Capture of Sint Eustatius

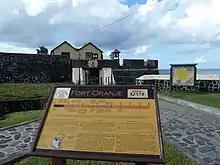
Fort Oranje

St. Eustatius's role in supplying Britain's enemies provoked anger amongst British leaders. Rodney alleged that goods brought out on British convoys had then been sold, through St. Eustatius, to the rebels. It seems to have fuelled a hatred for this island especially with Rodney who vowed to "bring this Nest of Villains to condign Punishment: they deserve scourging and they shall be scourged." He had already singled out several individuals on St. Eustatius who were instrumental in aiding the enemy, such as "...Mr Smith in the House of Jones – they cannot be too soon taken care of – they are notorious in the cause of America and France ..." Following the outbreak of war between the Dutch Republic and Britain in December 1780, orders were sent from London to seize the island. The British were assisted by the fact that the news of the war's outbreak had not yet reached St. Eustatius.